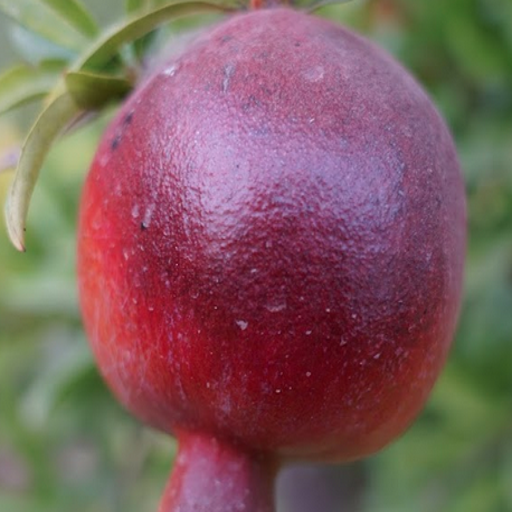
Label: Sunburn